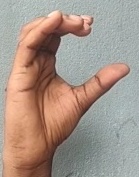
ASL sign: C